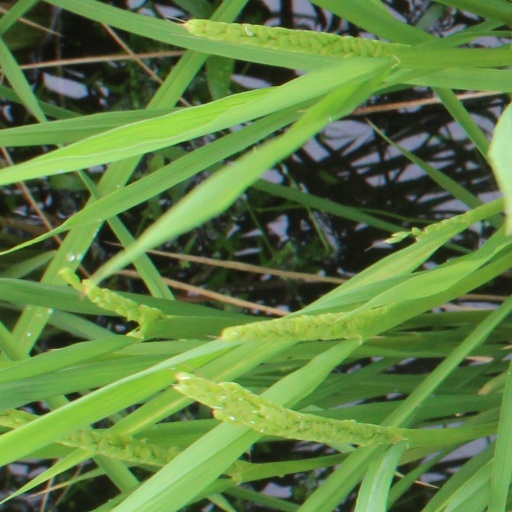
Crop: rice